Sisi Khampepe

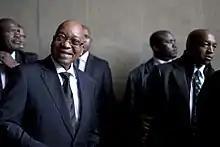
President Jacob Zuma, who appointed Khampepe to the apex court, was imprisoned as a result of her judgment in "Zuma II."

Khampepe herself considered the highlight of her career to be her defence of the rule of law in "Judicial Commission of Inquiry into Allegations of State Capture v Zuma" ("Zuma II"), the June 2021 judgment in which Khampepe wrote for the court's majority in sentencing former President Zuma to 15 months' imprisonment for contempt of court. Khampepe, who was acting as Chief Justice at the time, wrote that Zuma had "left this court with no real choice" but to imprison him. The ruling was significant because it marked the first time that the Constitutional Court had imprisoned someone for contempt of court, but also because of its political sensitivity; Zuma's arrest the following week was followed by an outbreak of civil unrest. Khampepe later said that, though aware of the judgment's political significance, "I felt the same way that I feel when handing down any judgment... I had a sense of simply discharging my constitutional obligations". Asked about the Jacob Zuma Foundation's claim that the judgment was "emotional and angry", she said that she had expected "these misogynistic attacks".